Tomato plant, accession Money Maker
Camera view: horizontal (90 deg, fisheye); turntable rotation: 330 degrees
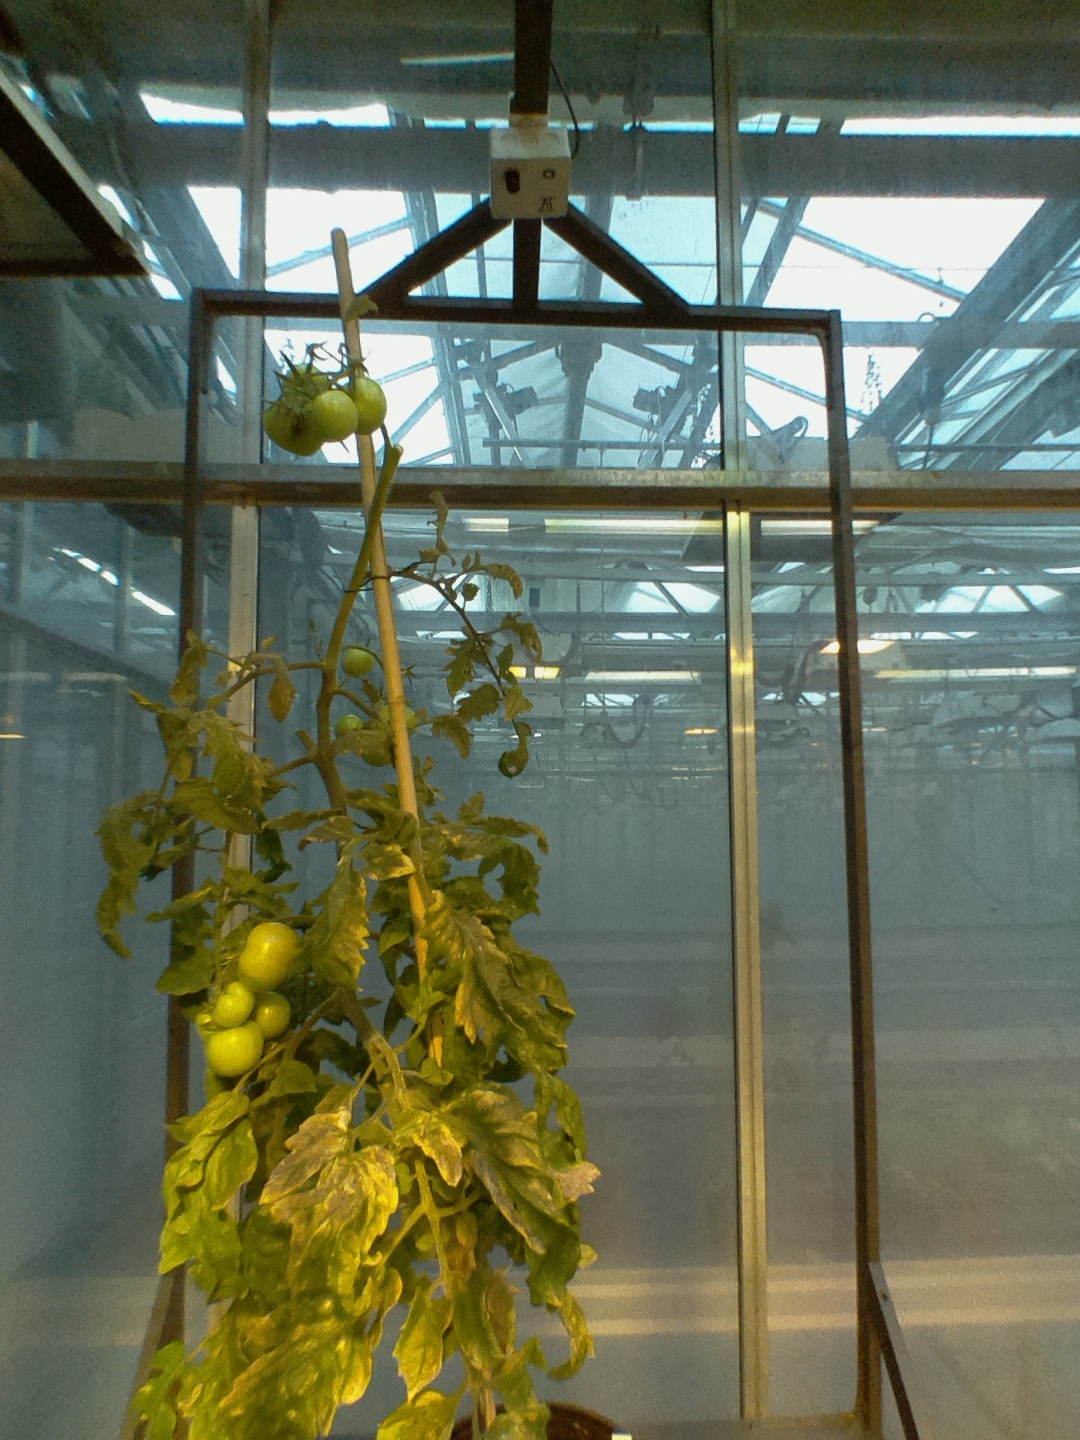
BBCH growth stage 79: 90% -100% of final fruit size